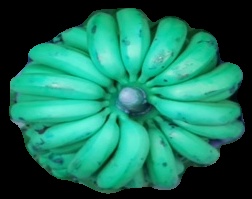
Variety: pachbale
Grade: grade2